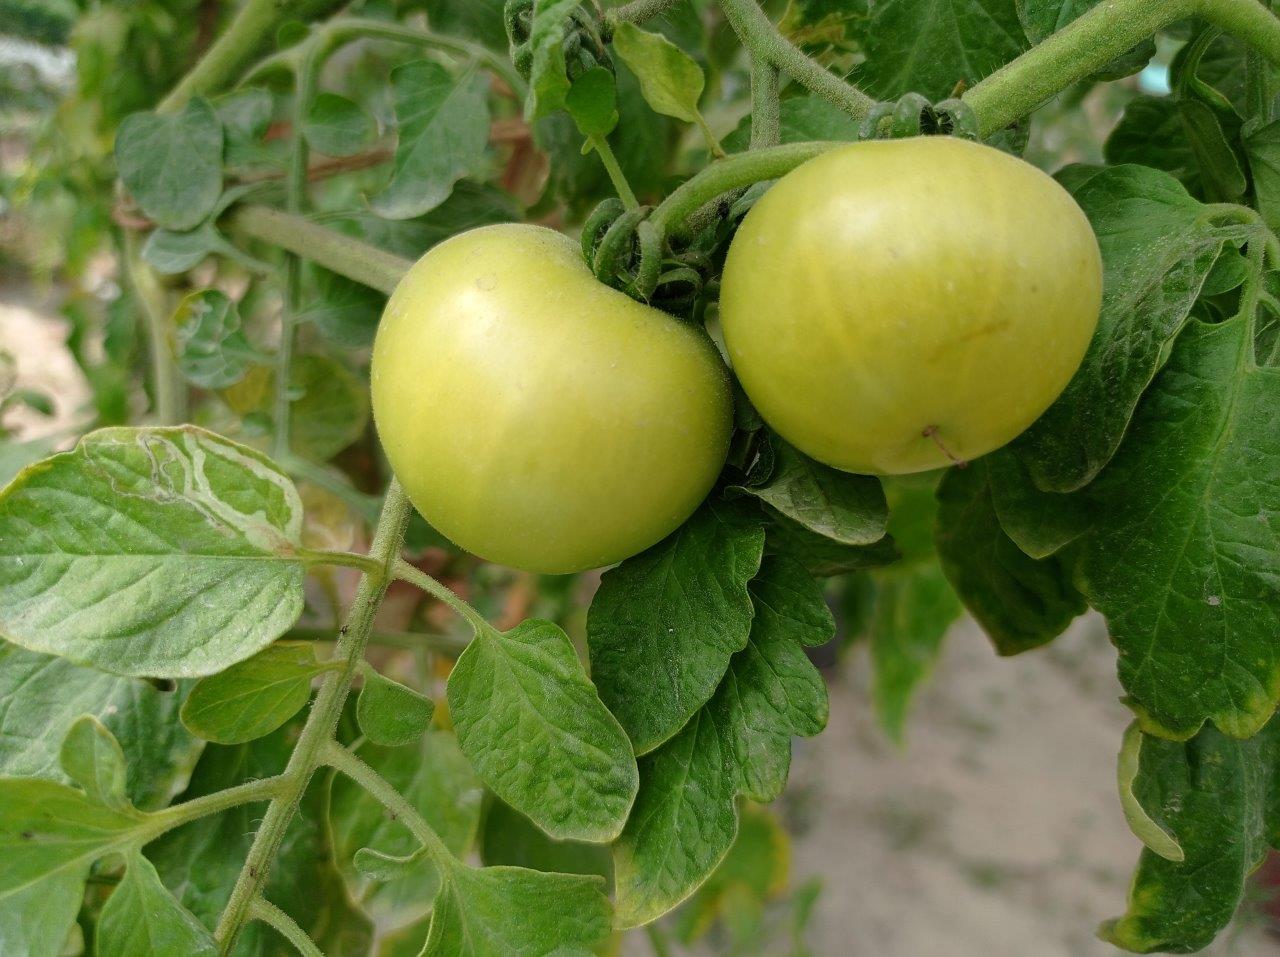
Maturity: Immature